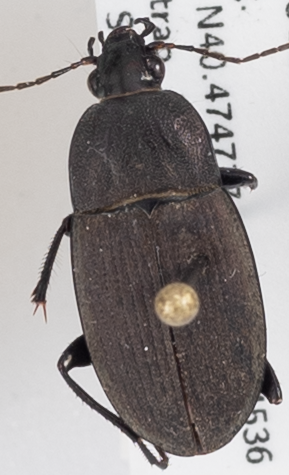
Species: Chlaenius tomentosus
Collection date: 2019-07-10 04:00:00
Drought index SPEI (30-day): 1.13
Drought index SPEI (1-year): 1.13
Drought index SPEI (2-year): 0.71